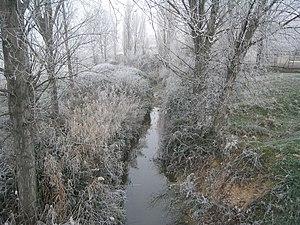
Zidacos est une petite rivière d'Espagne, affluent de l'Aragon qui traverse la zone moyenne de la Navarre.